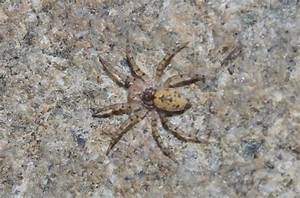
Label: ragno